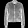
Label: Coat